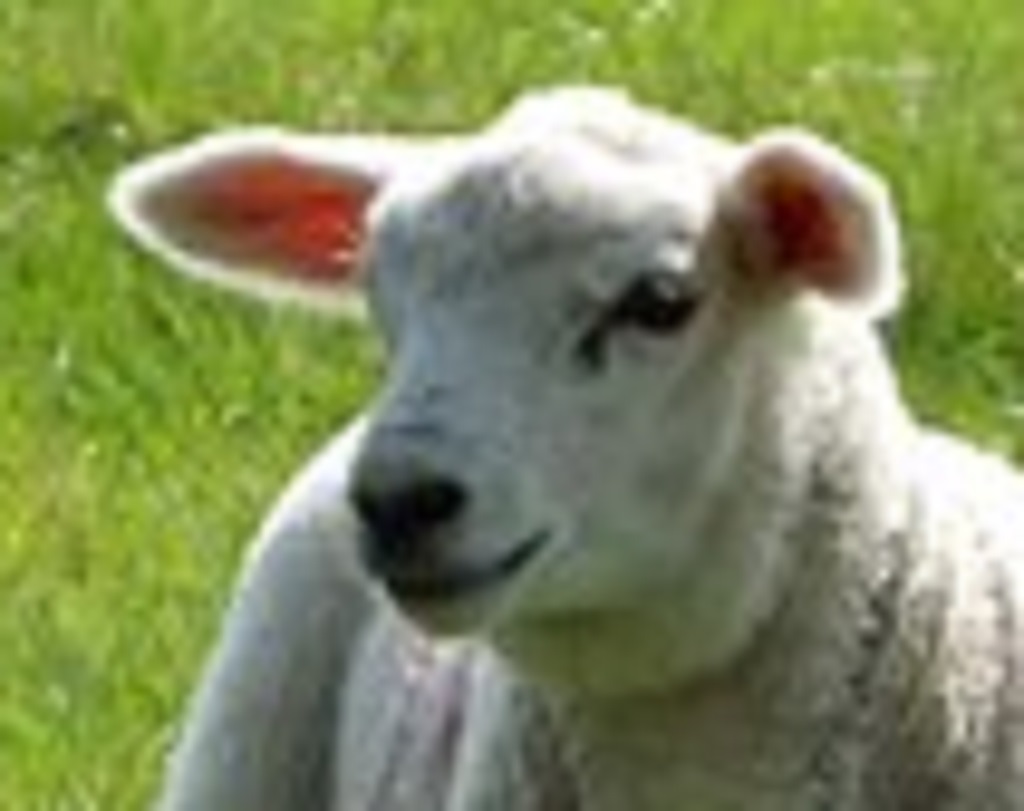
Label: no pain